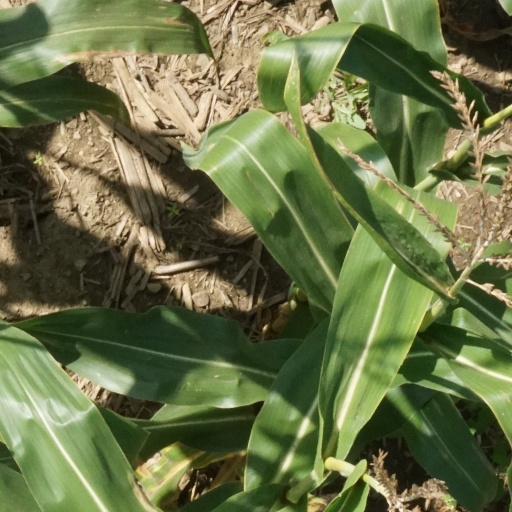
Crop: maize; corn